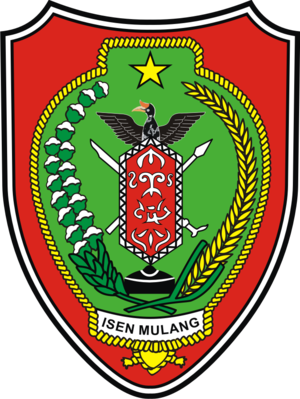
Kalimantan central, en indonésien Kalimantan Tengah, est une province d'Indonésie créée à la fin des années 1950 à partir de celle de Kalimantan du Sud. Une des raisons était le souci de donner plus d'autonomie aux populations dayaks par rapport aux autres groupes.